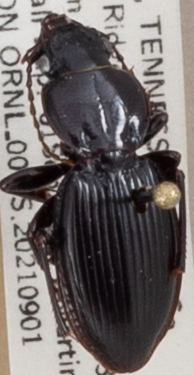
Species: Cyclotrachelus fucatus
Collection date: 2021-09-01
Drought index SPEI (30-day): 1.898
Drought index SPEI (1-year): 0.306
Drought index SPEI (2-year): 1.608